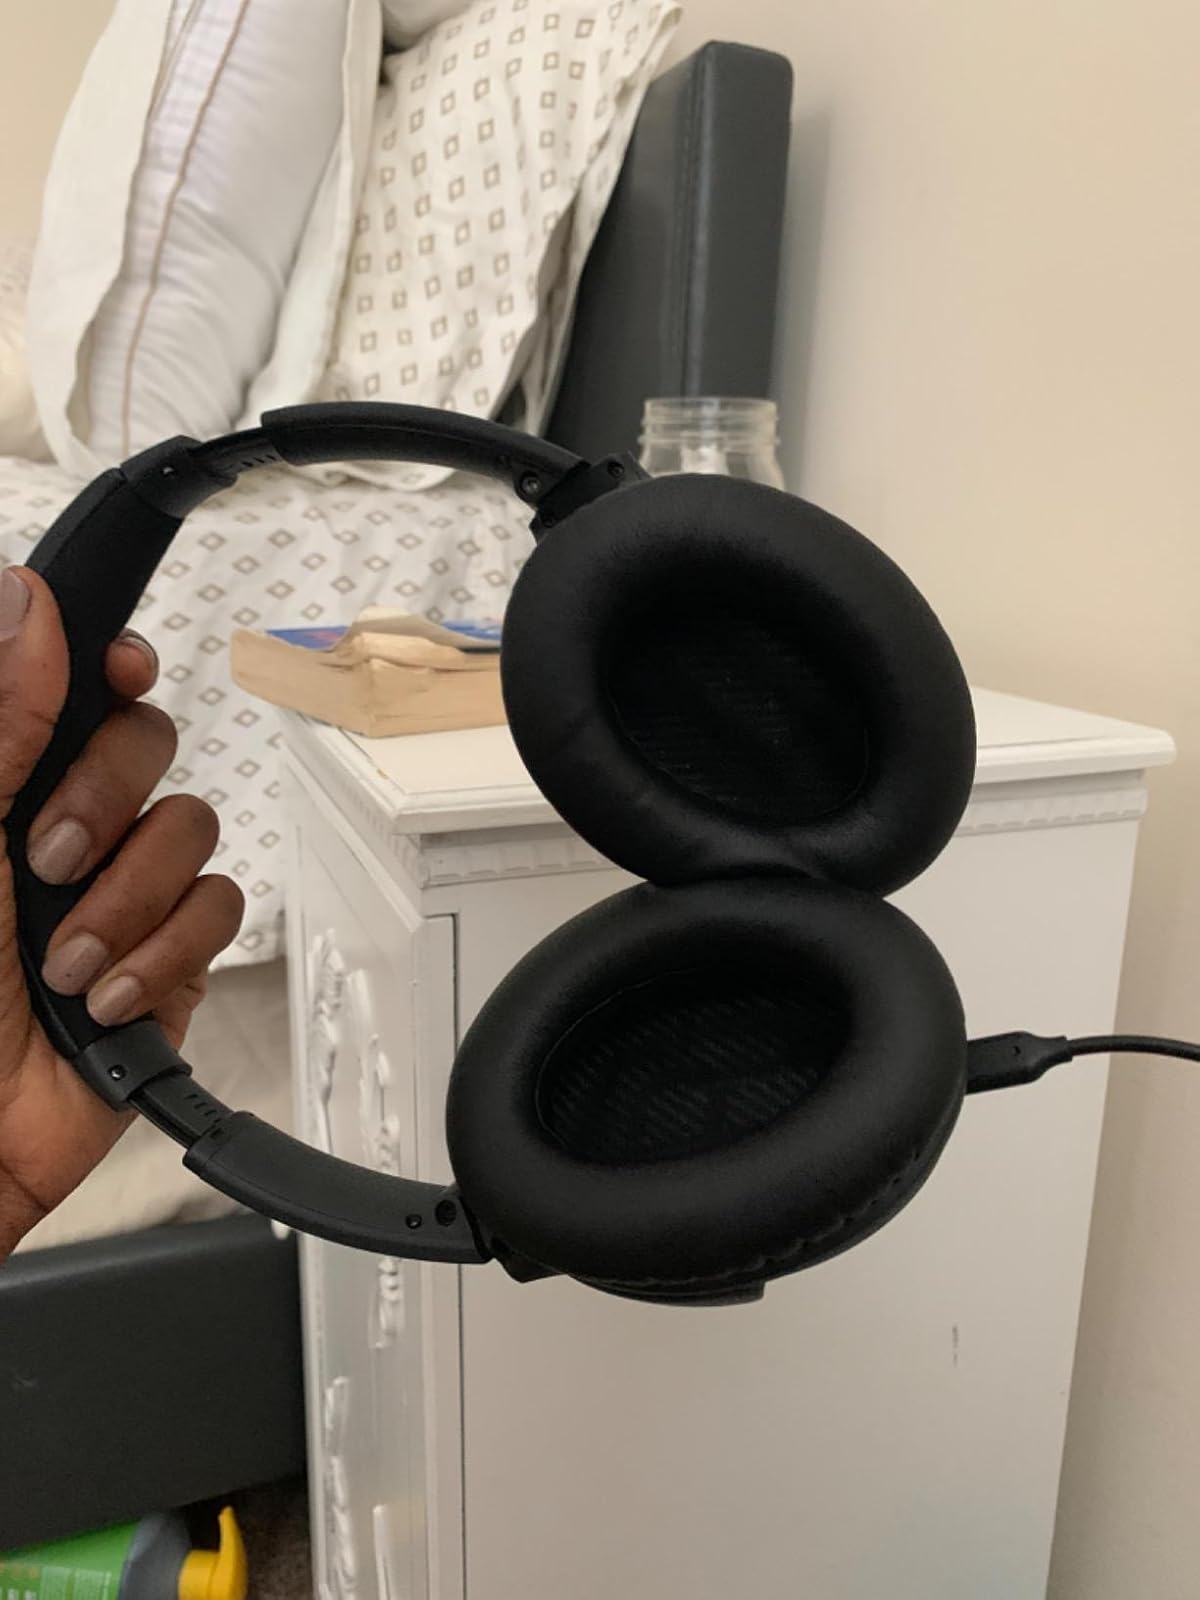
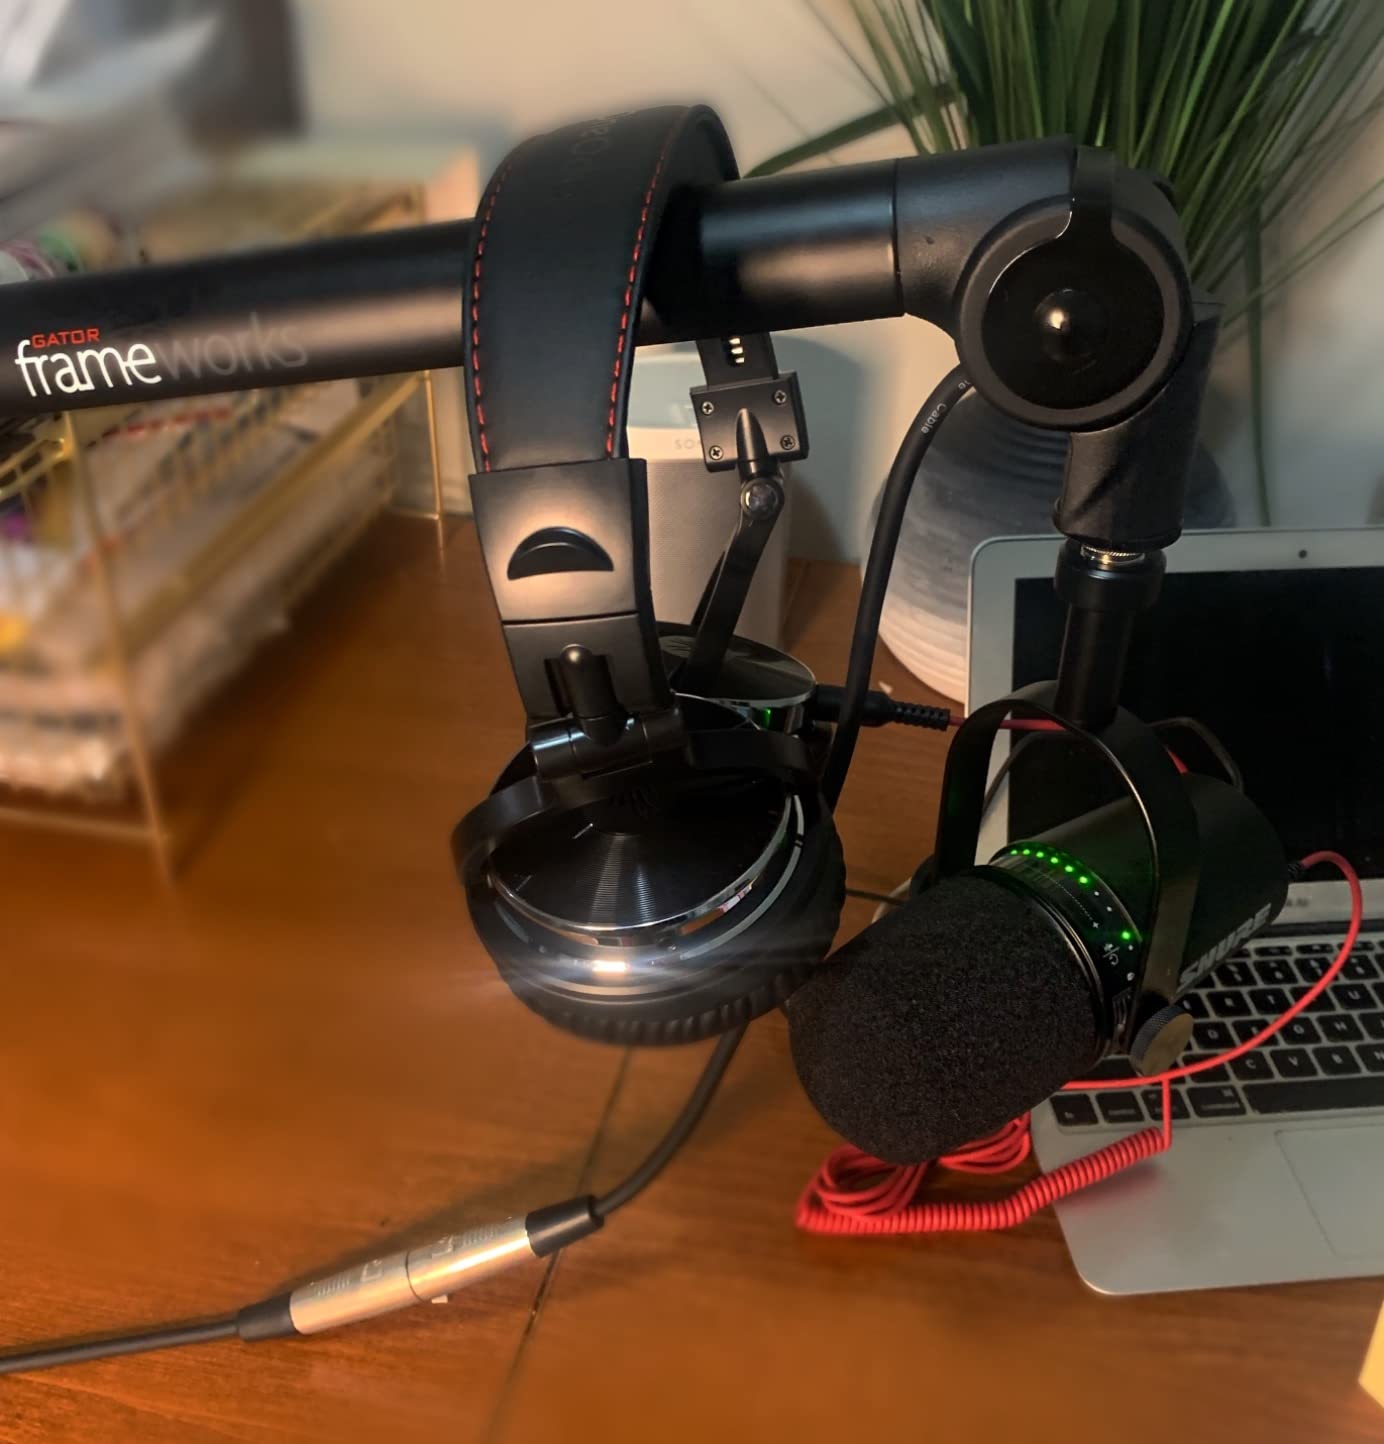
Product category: headphones
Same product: no